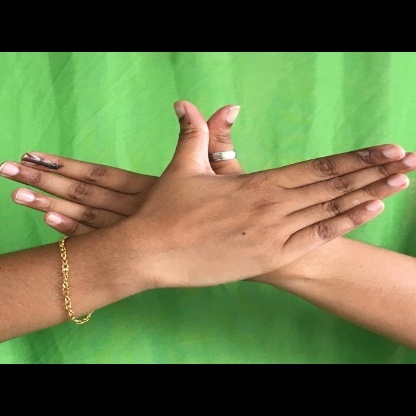
Mudra: Garuda